Île-de-France tramway Line 10

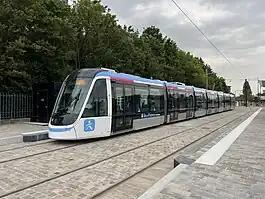
Île-de-France tramway Line 10 at La Croix de Berny

Île-de-France tramway Line 10 (T10; French: "Ligne 10 du tramway d'Île-de-France", known in the planning phase as the "Tramway Antony – Clamart", "TAC") is a tram line which is a part of the modern tram network of the Île-de-France region of France. The line connects Clamart and Paris RER station, serving suburbs southwest of Paris. It has a length of and 13 stations, opening on 24 June 2023. A final section further north in Clamart is to be formally approved at a later date.